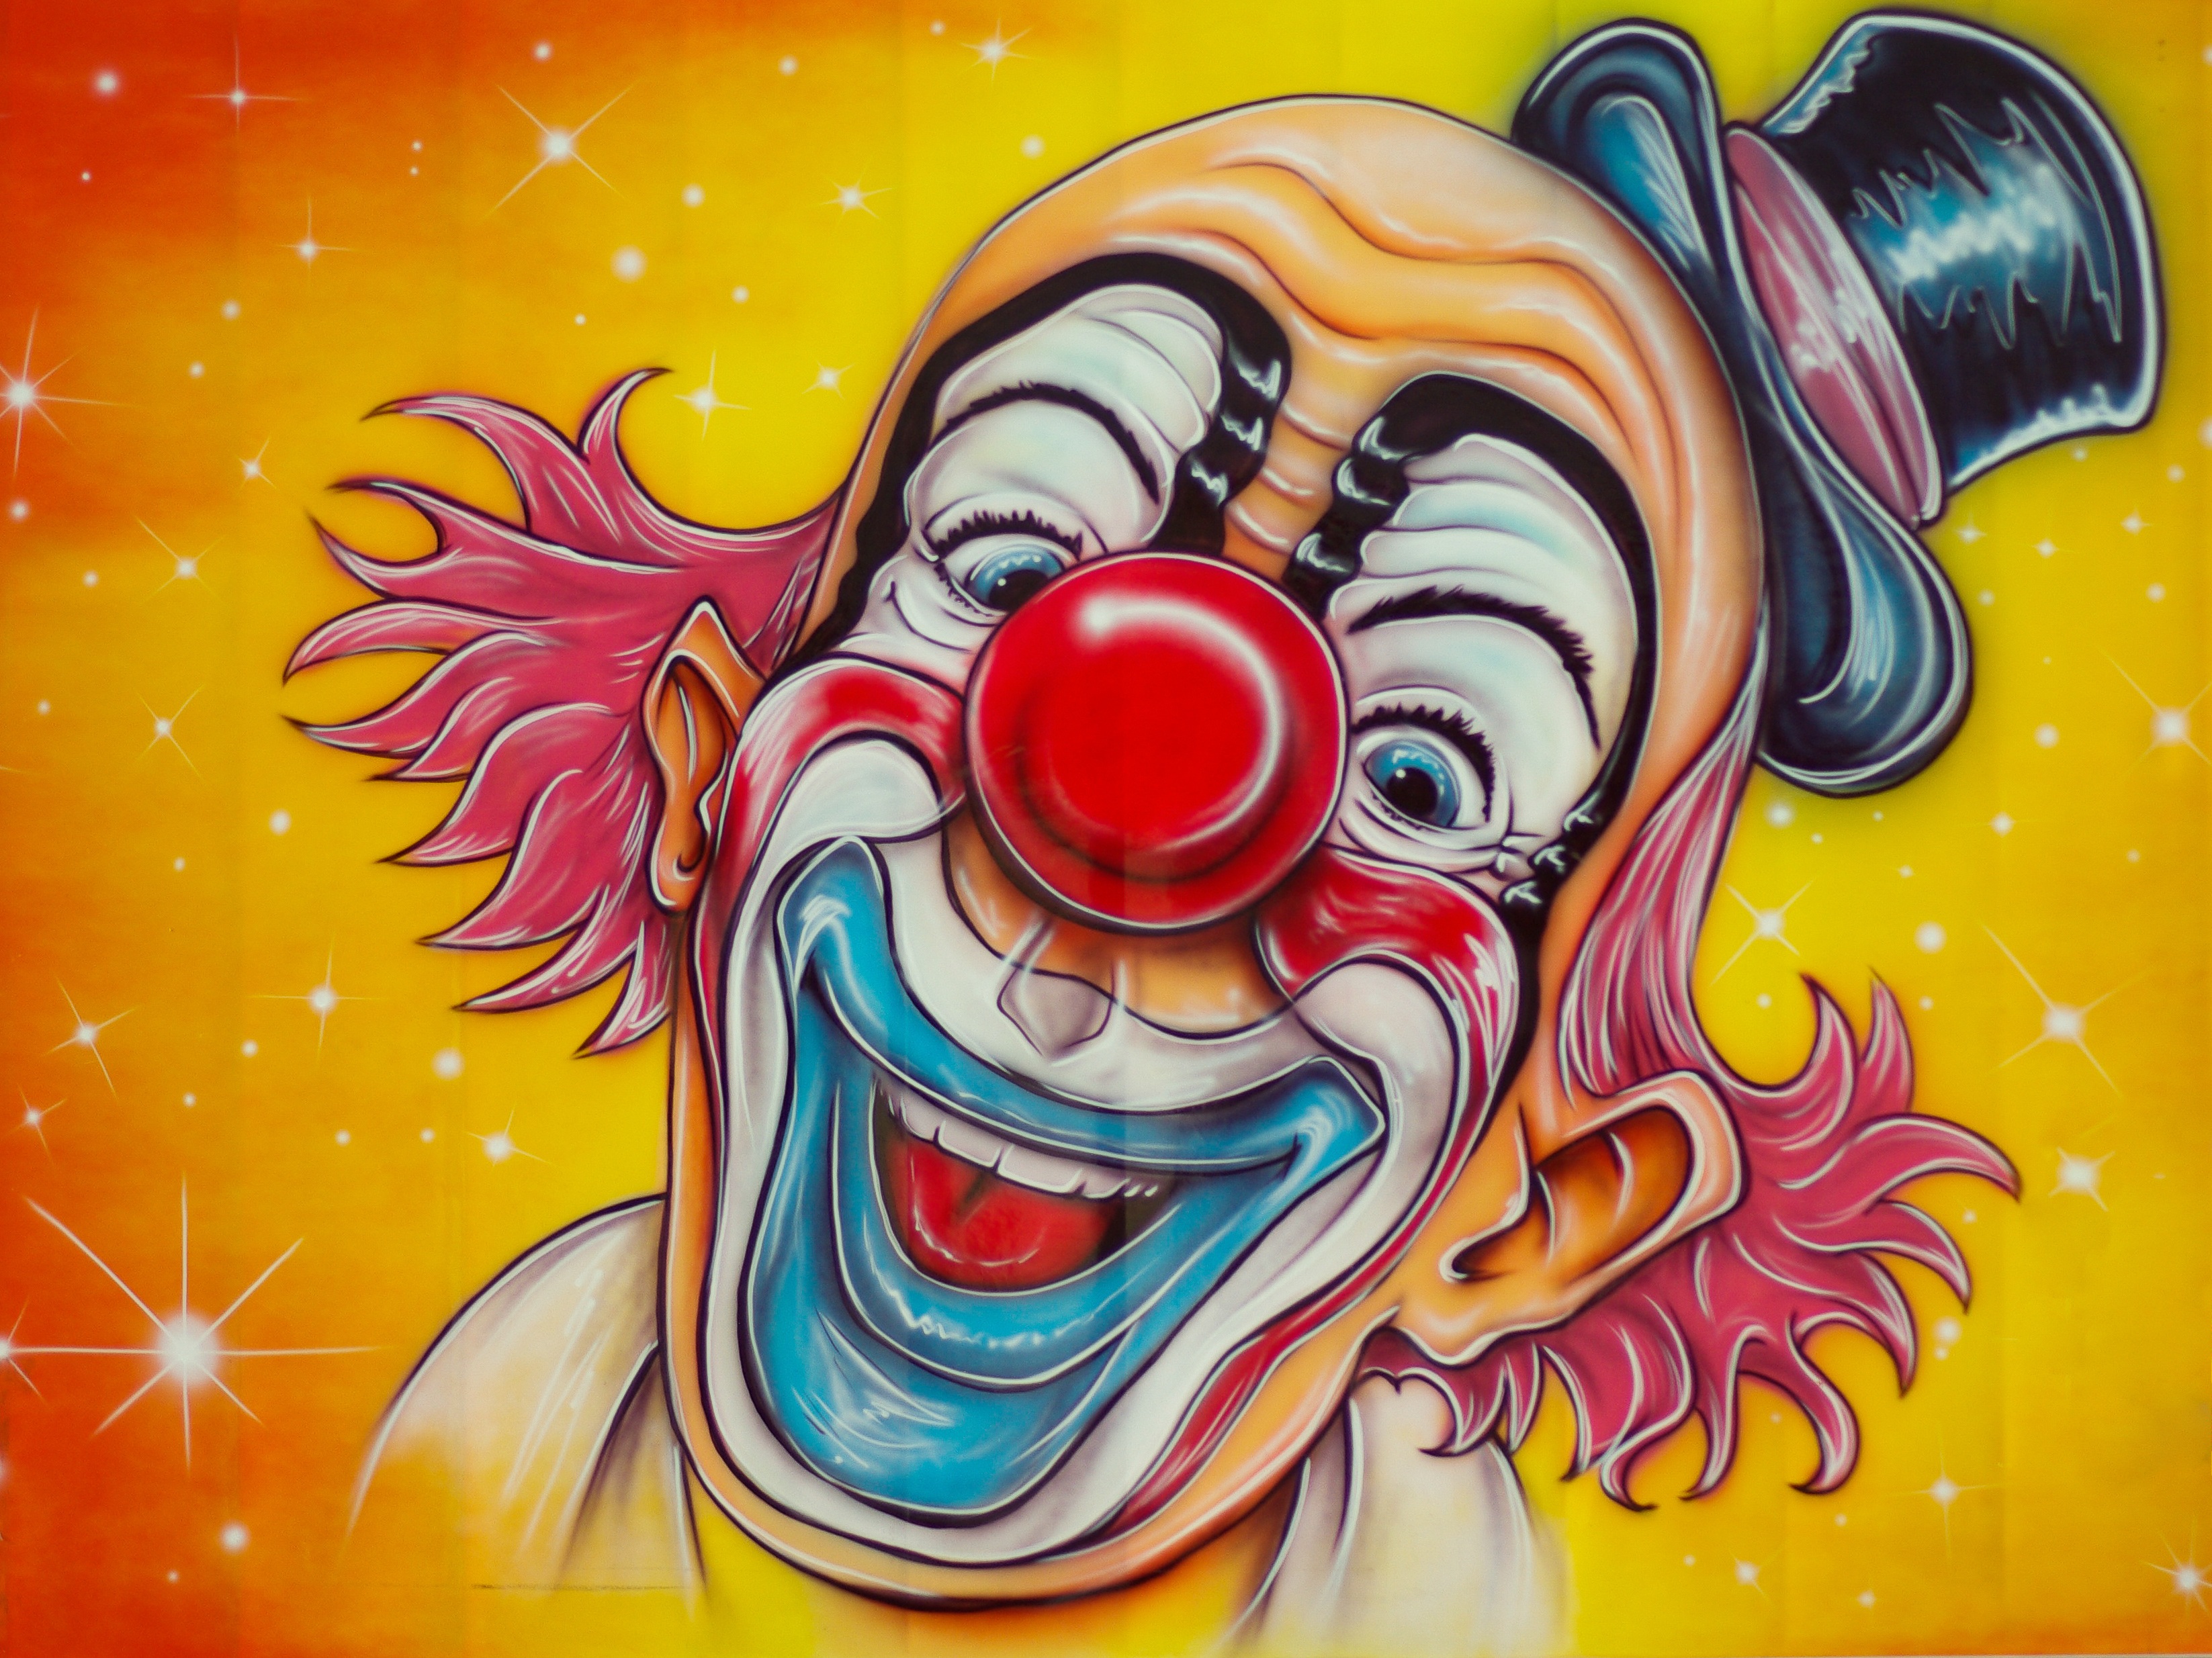
person, profession, fun fair, clown, art, illustration, disguise, circus, entertainment, performing arts